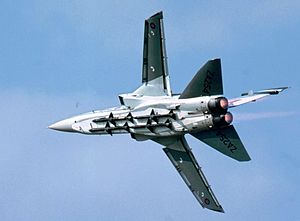
Panavia Tornado / Tornado ADV
Fire Sky Flash under en Tornado ADV
Panavia Tornado er multinationalt kampfly med variabel pilgeometri udviklet af